Sonny Parsons

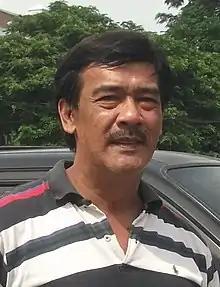
Parsons in 2013

Parsons Agliam Nabiula Jr. (August 22, 1958 – May 10, 2020), known professionally as Sonny Parsons, was a Filipino actor, singer, director, and politician who was a member of Hagibis, an all-male sing-and-dance group active in the late 1970s to the early 1980s, who were coined as the Filipino version of the Village People. He served as a member of the Marikina Municipal Council from 1992 to 1995.